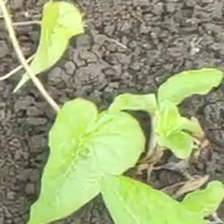
Weed species: Obscure_morning _glory(Ipomoea obscura)